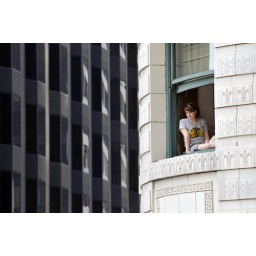
A woman sitting in a window watching the Chgo Blackhawks championship parade.